Ahmad al-Tijani

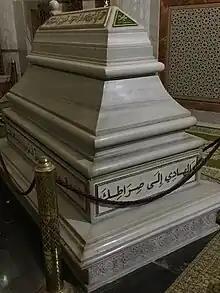
The tombstone of Ahmad al-Tijani in his Zawiya complex in Fez, Morocco

In Fez, Tijani was well received by Mawlay Sulayman, the Moroccan Sultan. Though Sulayman disliked other Sufi orders, he provided Tijani a house and appointed him as a member of his learned council. At first, Tijani chose the mosque of Mawlay Idris to pray but performed the rites of the Tijani order in his house. Tijani later built his own zawiya. In Fez, he sent his trusted aides to spread the word of his order. Trusted aides such as Abu Hafs' Abdul-Rahman was sent to Oran and Algiers and Abdul-Salam al-Waghiri to Constantine, Algeria. Further muqaddams were appointed among learned converts including Muhammad Fuwadir al-Abdallawi in the Jarid district of Tunisia and Muhammed al-Hafiz in Mauritania.